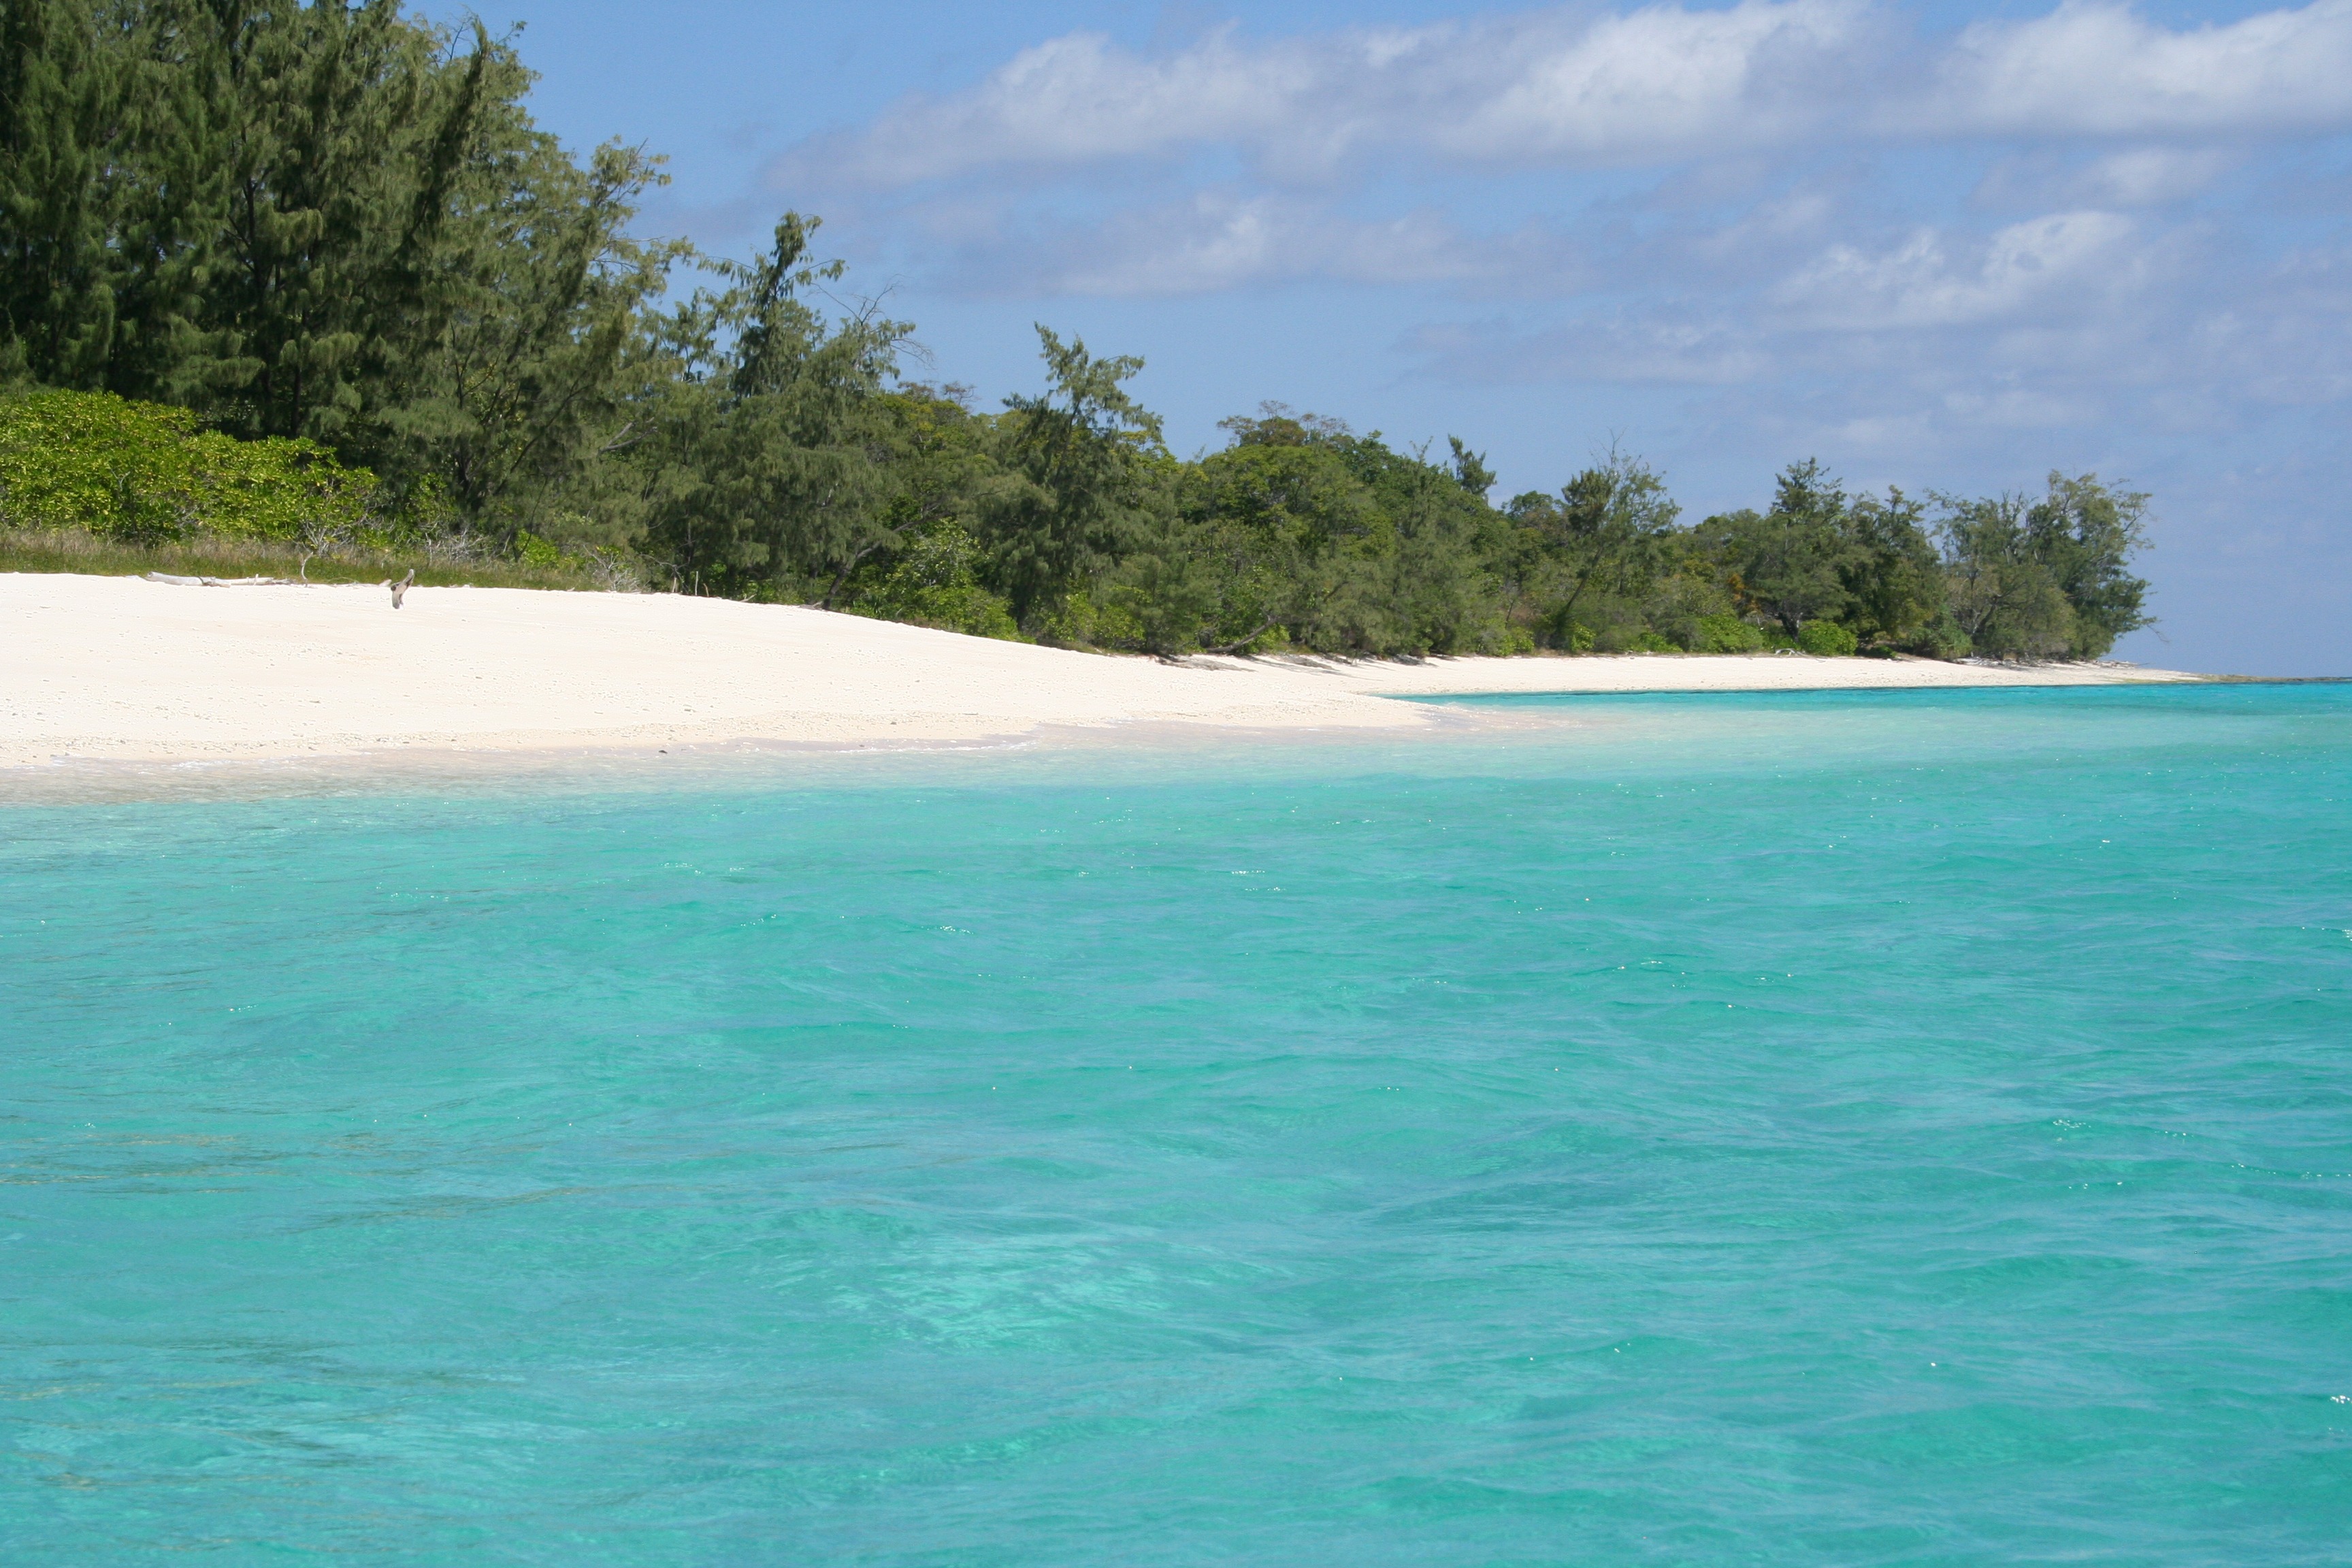
beach, sea, coast, water, ocean, vacation, swimming pool, lagoon, bay, island, blue, white sand, caribbean, cape, islet, landform, cay, atoll, crystal clear water, timor leste, east timor, jako island